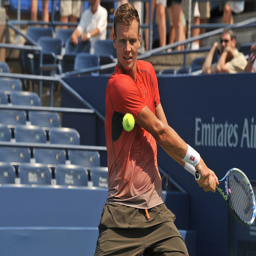
A man swinging a tennis racket at a ball on a court.
A tennis player looking at a ball he missed.
A tennis player reaches his arms to make a backhand play.
A tennis player concentrates as he prepares to hit the ball.
A man with a tennis racket swinging at a tennis ball.